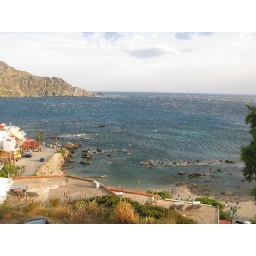
The water in the ocean was going backwards it was so windy